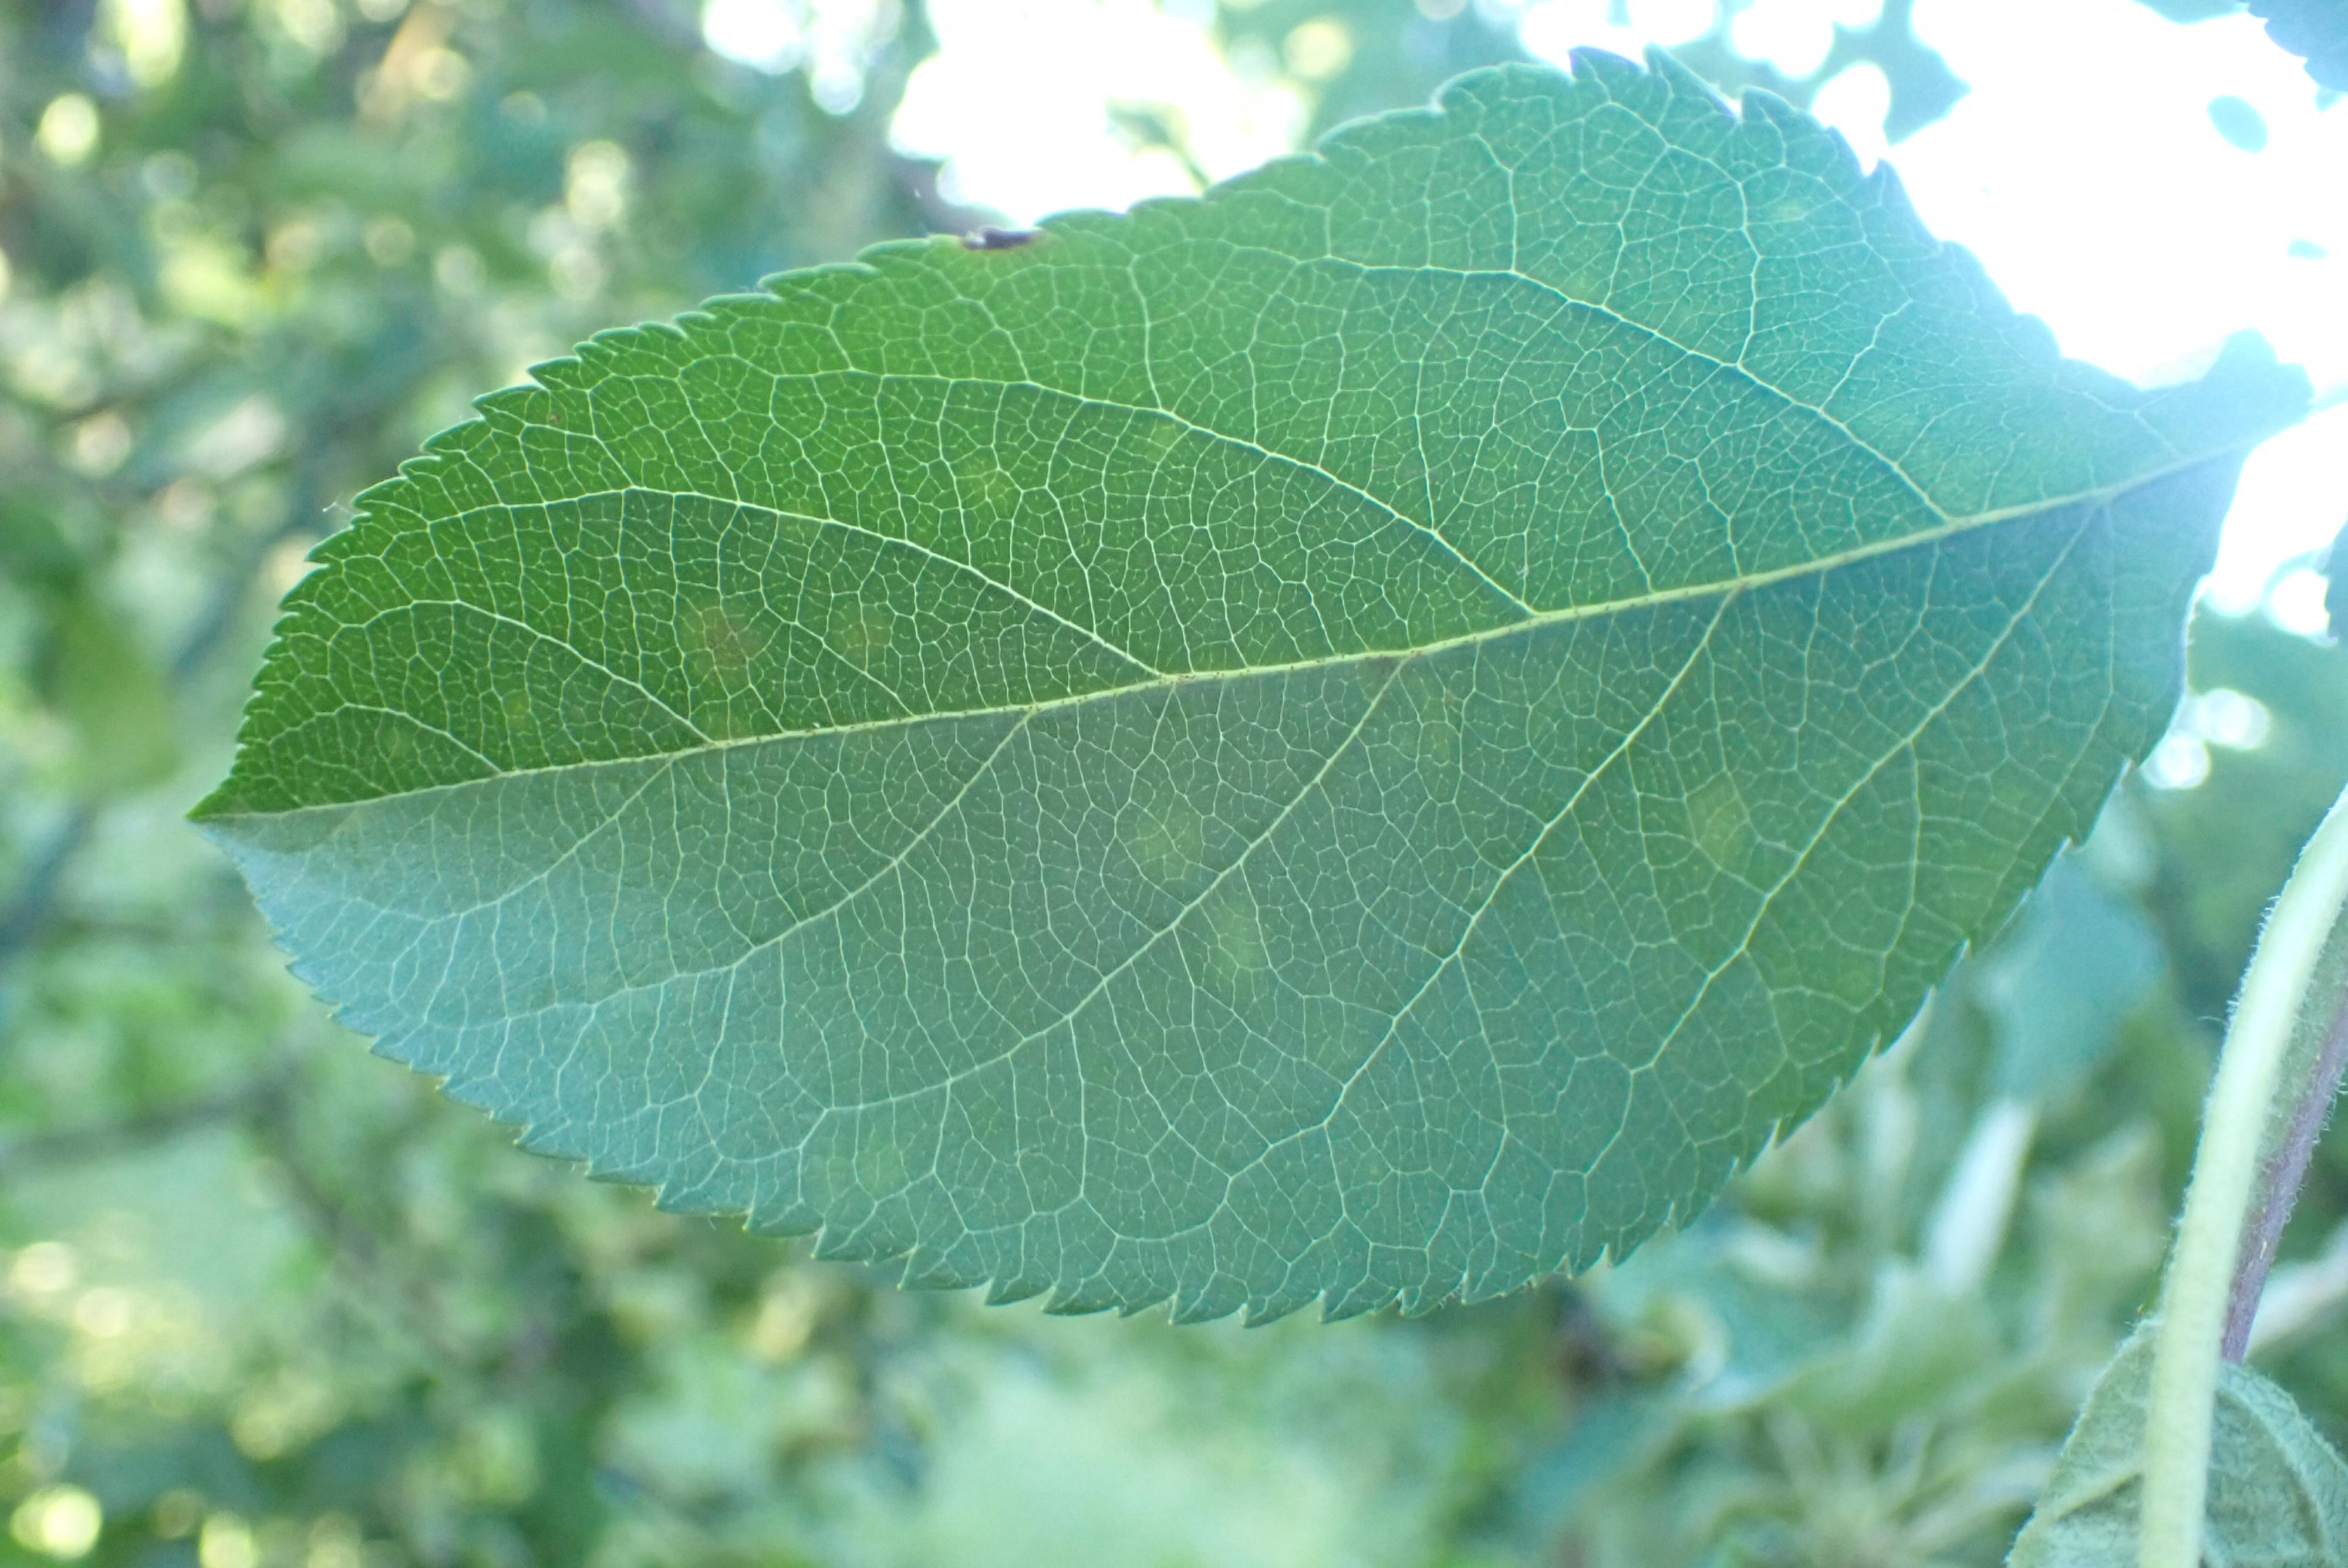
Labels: scab